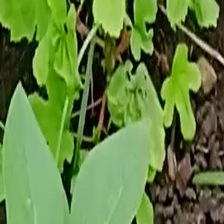
Weed species: Little_Mallow(Malva parviflora)